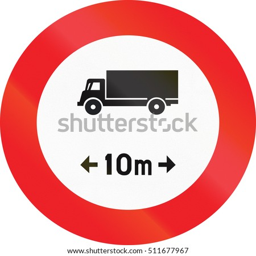
regulatory road sign - no vehicles or combination of vehicles exceeding meters .